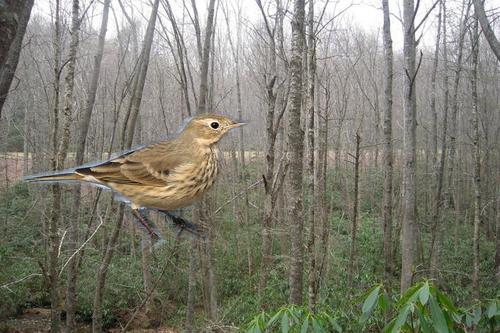
Bird species: American_Pipit
Bird type: landbird
Background: land